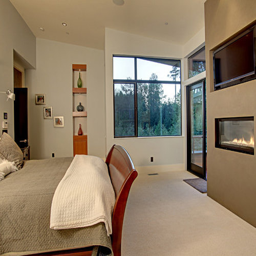
contemporary carpeted bedroom idea with gray walls and a ribbon fireplace